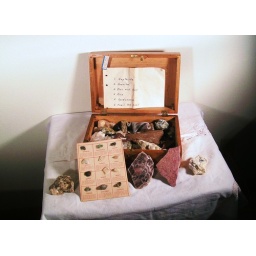
Inside view of wooden box above with rock collection.